Suntec City

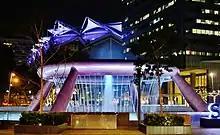
Suntec City Fountain of Wealth.

Suntec City was designed by Tsao & McKown Architects with emphasis on Chinese "feng shui". The five buildings and the convention center are arranged such that they resemble a left hand when viewed aerially, with the Fountain of Wealth as its palm. The fountain is made of bronze as the combination of bronze and water symbolizes prosperity. Furthermore, the specially selected Chinese name, 新达, means "new achievement".